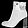
Label: Ankle boot